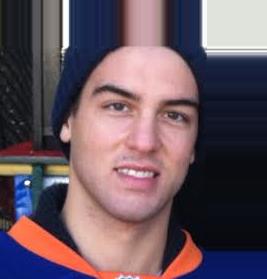
Age: 22